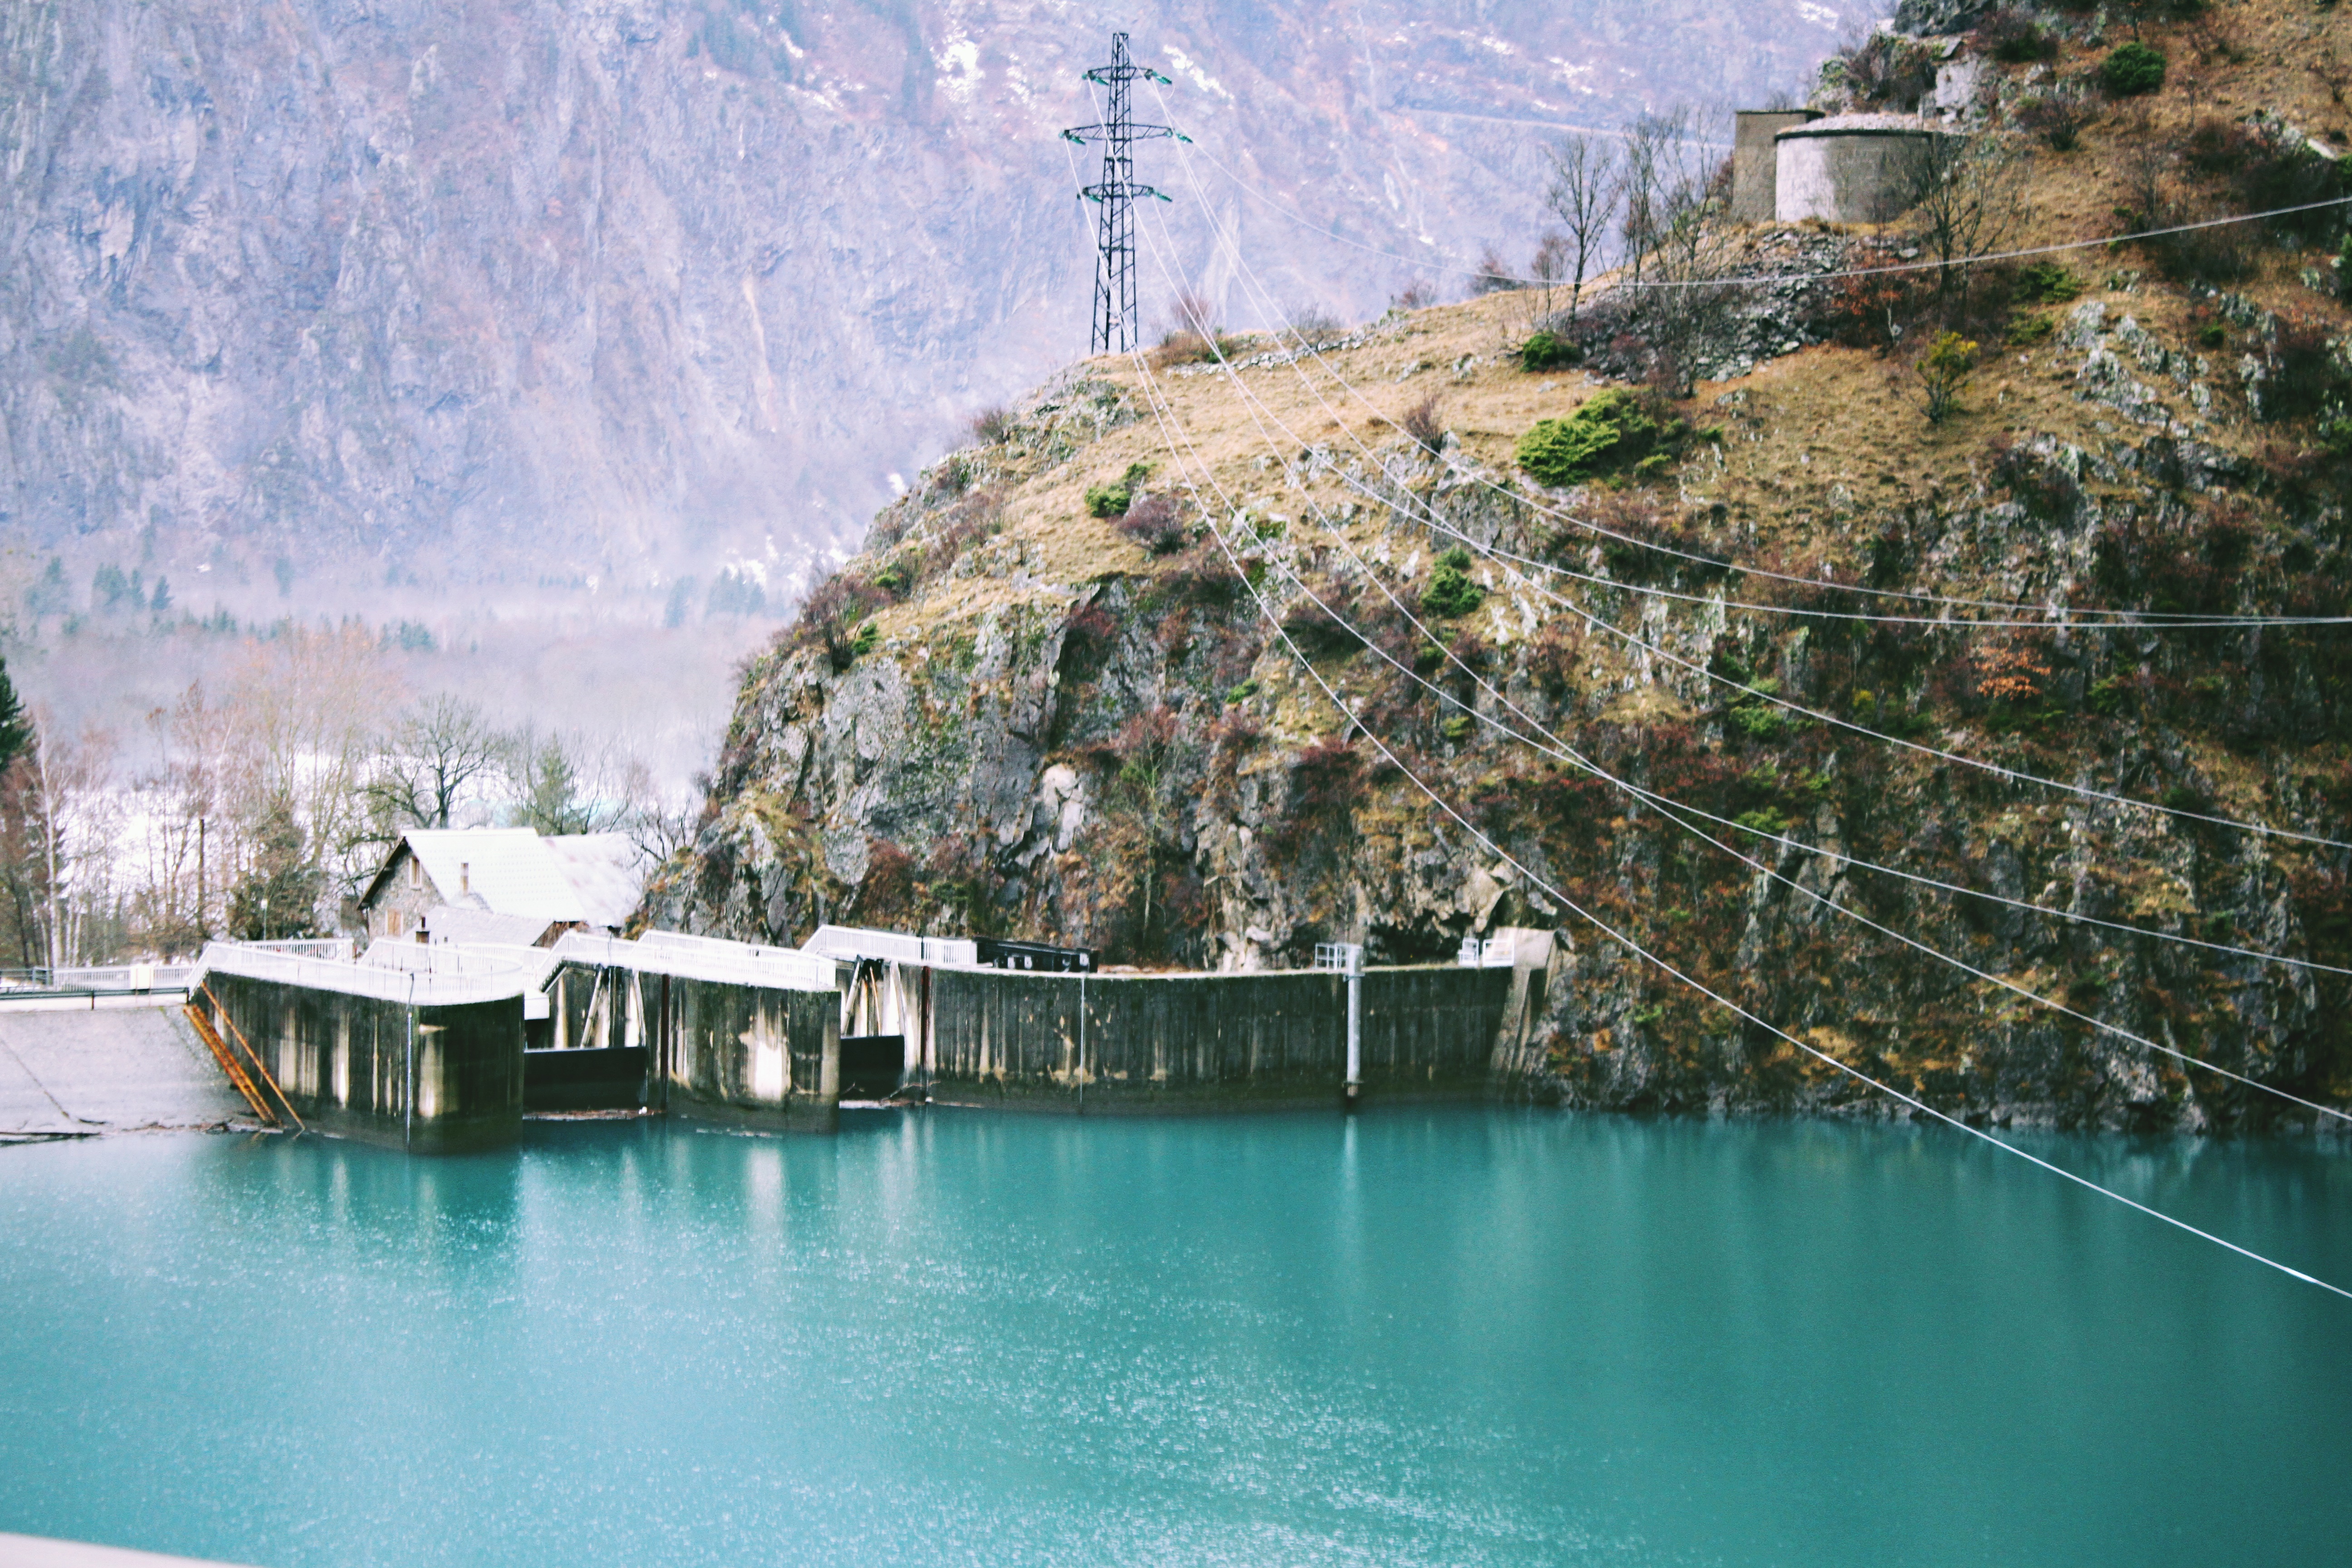
sea, water, lake, town, mountain range, vacation, reflection, bay